St Johns railway station

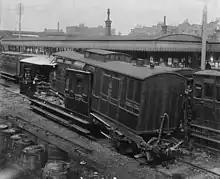
Damaged brake van and rear carriage in sidings at St Johns after the accident in 1898

On 21 March 1898, two trains collided in thick fog, killing three people, when a signaller allowed a train to enter the station while another train was at the platform.